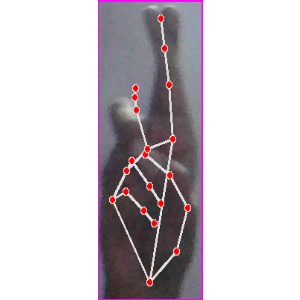
अक्षर: र